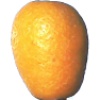
Label: Kumquats 1